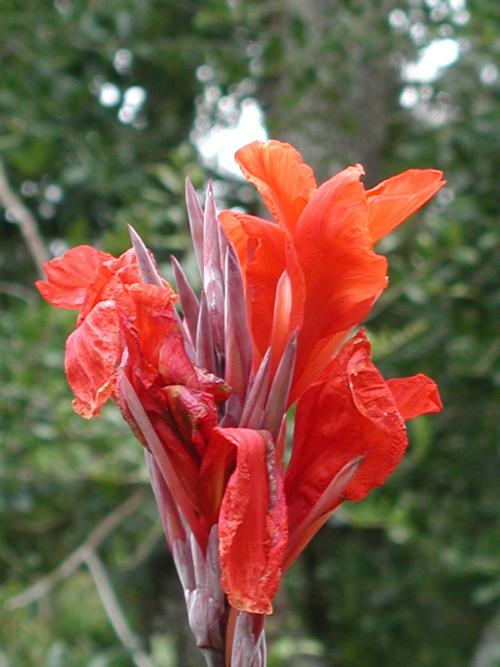
Flower: canna lily